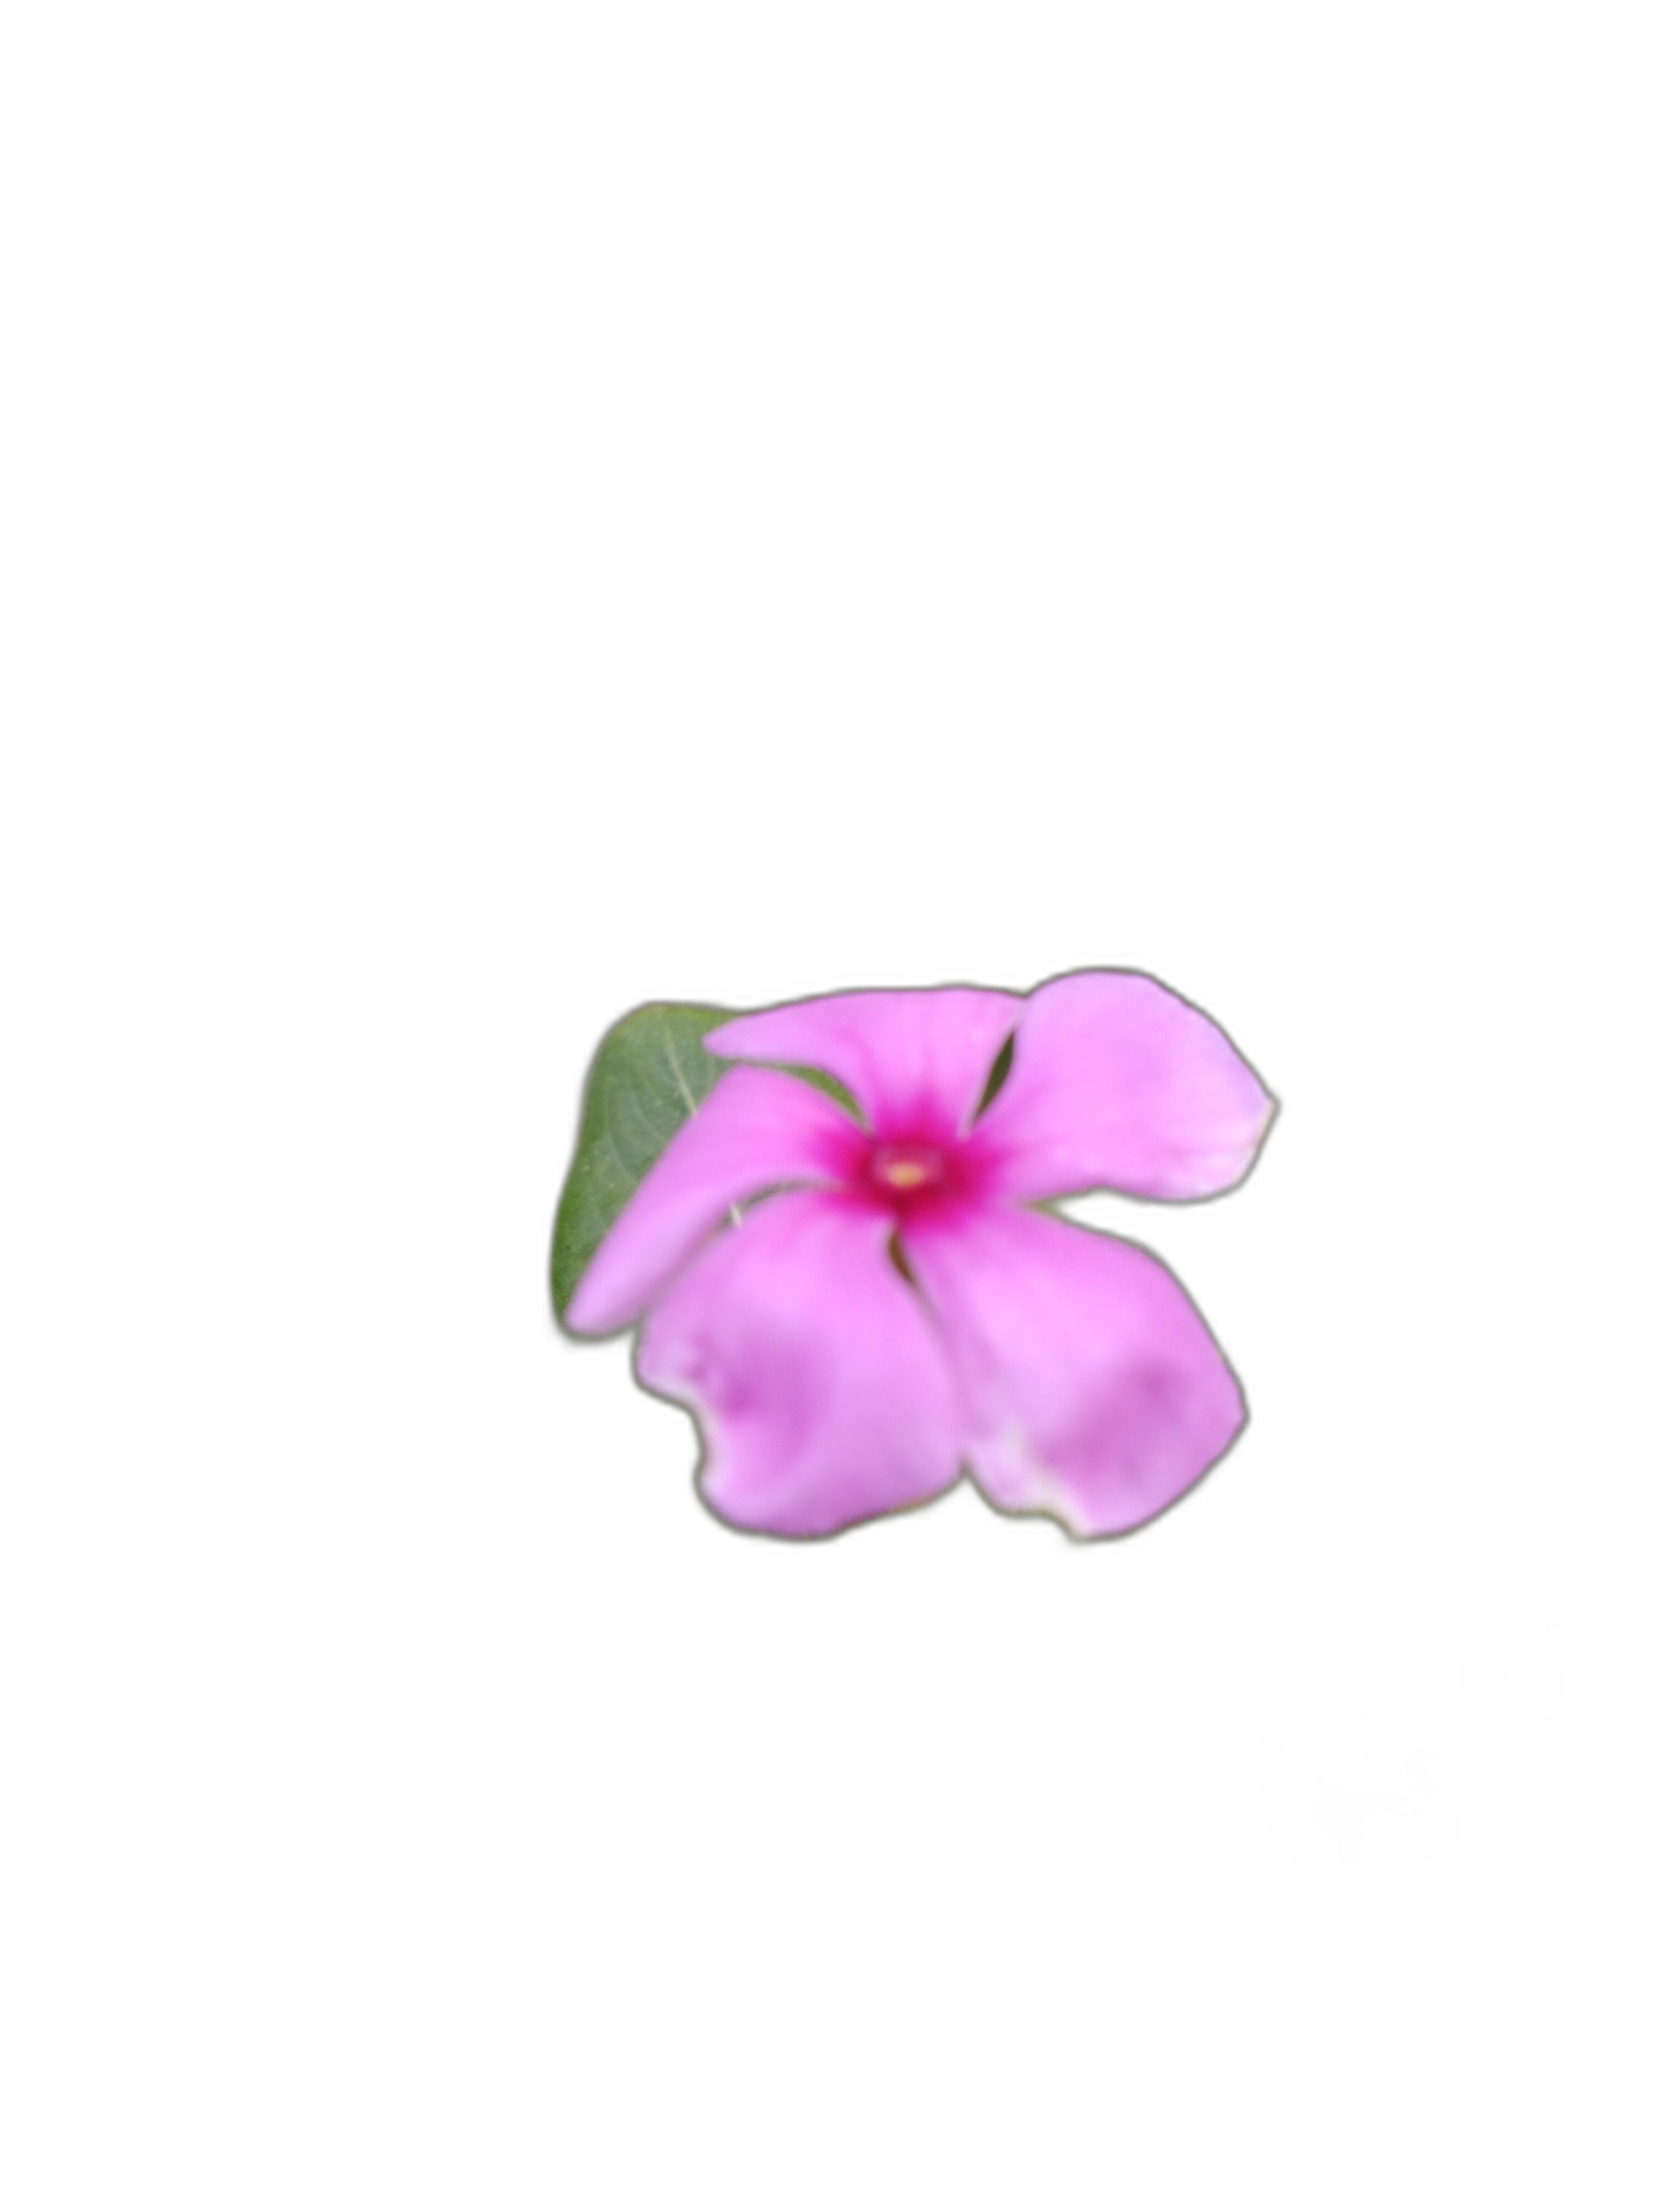
Label: Madagascar periwinkle